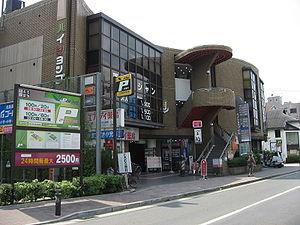
Kyoto Animation, souvent abrégé en KyoAni, est un studio d'animation japonaise situé à Uji, dans la préfecture de Kyoto.